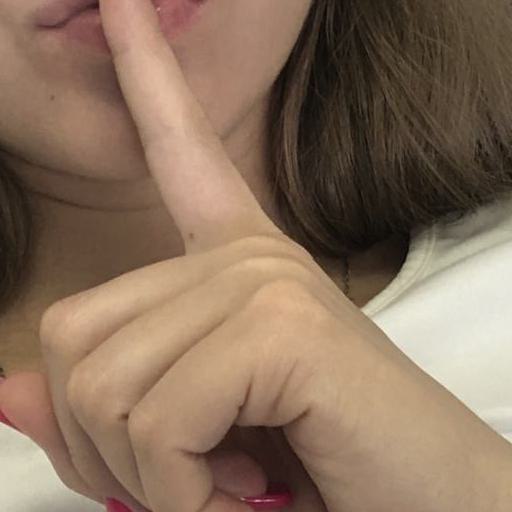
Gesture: mute